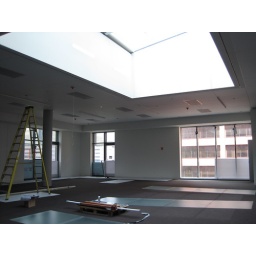
Finishes including carpeting and glass flooring have been completed in the event space on the 5th floor of the Museum.